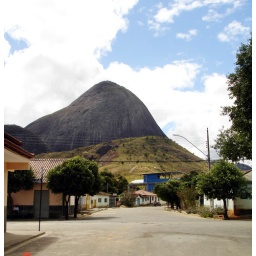
St. John's Manteninha, Brazil, the stone bridge in the background